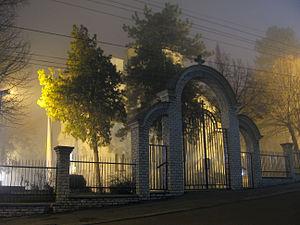
Bele Vode est un quartier de Belgrade, la capitale de la Serbie. Il est situé dans la municipalité de Čukarica. En 2002, il comptait 14 255 habitants.